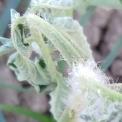
Crop: Tomato
Condition: bacterial-floundering-d